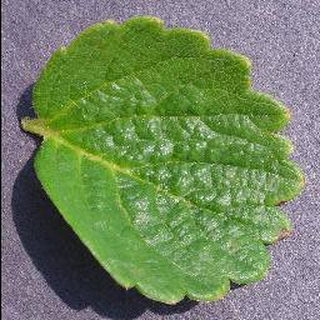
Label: healthy_strawberry